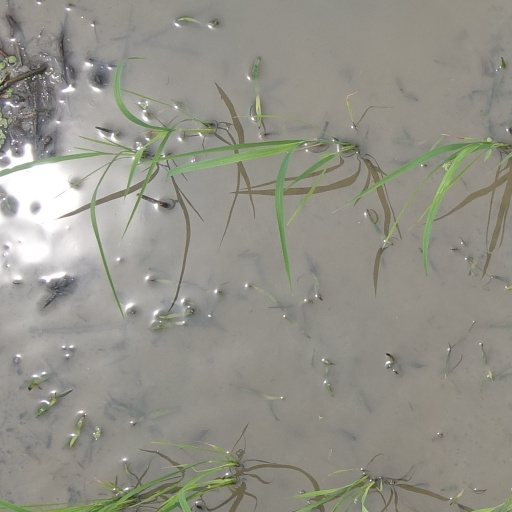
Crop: rice